1977 Deauville American Film Festival

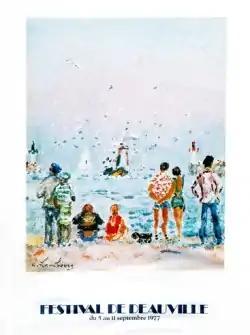
Festival poster

The 3rd Deauville American Film Festival took place at Deauville, France from September 5 to 11, 1977. The festival was non-competitive in nature and remained so until 1995. This year, festival also paid tributes to Gregory Peck, Vincente Minnelli and Sydney Pollack. Elizabeth Taylor's name was also announced for the tribute but she was unable to come to the festival that year. The festival screened 40 feature films.